Life on Mars (song)

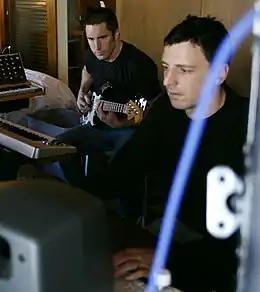
Trent Reznor (left) and Atticus Ross covered "Life on Mars?" in 2019 for the American television series "Watchmen".

"Life on Mars?" has appeared in numerous television series. The British series "Life on Mars" was named after and heavily featured the song, which is included on the series' soundtrack album. Actor Jessica Lange sang the song with a deep German accent on the fourth-season premiere of the FX television series "". Lange played a character whose surname is Mars; she wears an ice-blue trouser suit and heavy matching eye shadow in her performance, echoing Bowie's video. The "Doctor Who" episode "The Waters of Mars" (2009) takes place on the first human base on Mars, which is named "Bowie Base One". Showrunner Russell T Davies said the base's name is a reference to "Life on Mars?".